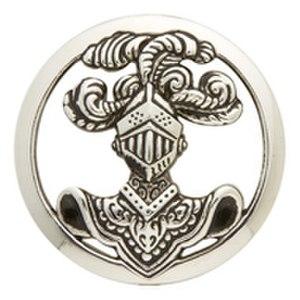
Insigne de béret de cavalerie.
L’arme blindée et cavalerie est une composante de l'Armée de terre française. Elle a été créée le 1ᵉʳ décembre 1942 en Afrique française du Nord, sur l'ordre du 24 novembre 1942 donné par le général d'armée Henri Giraud. Elle regroupe ainsi des unités de chars et de cavalerie de l'armée française. L’armée blindée et cavalerie a repris les traditions et les missions de la cavalerie et de l’artillerie à cheval. Son ancêtre était l’artillerie spéciale créée en 1916.
Cet article est une liste des formations en activité dans l’Armée de terre française.